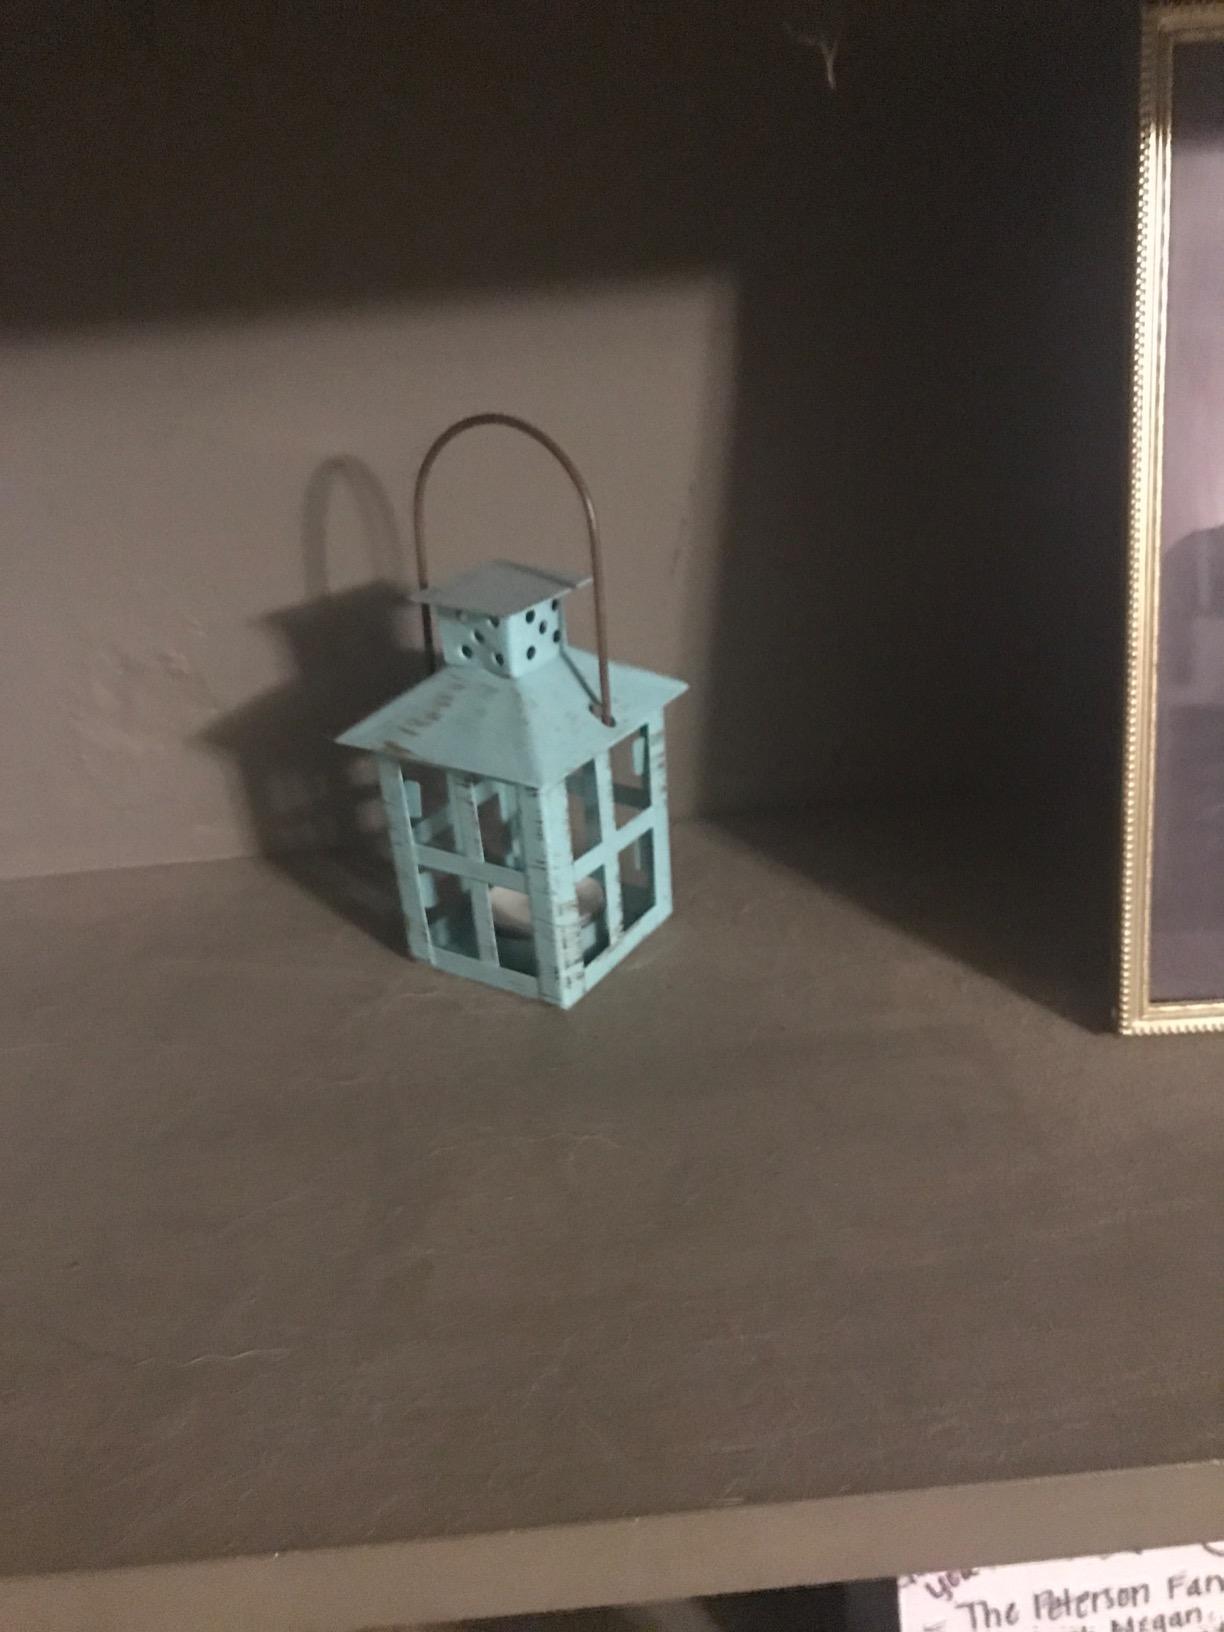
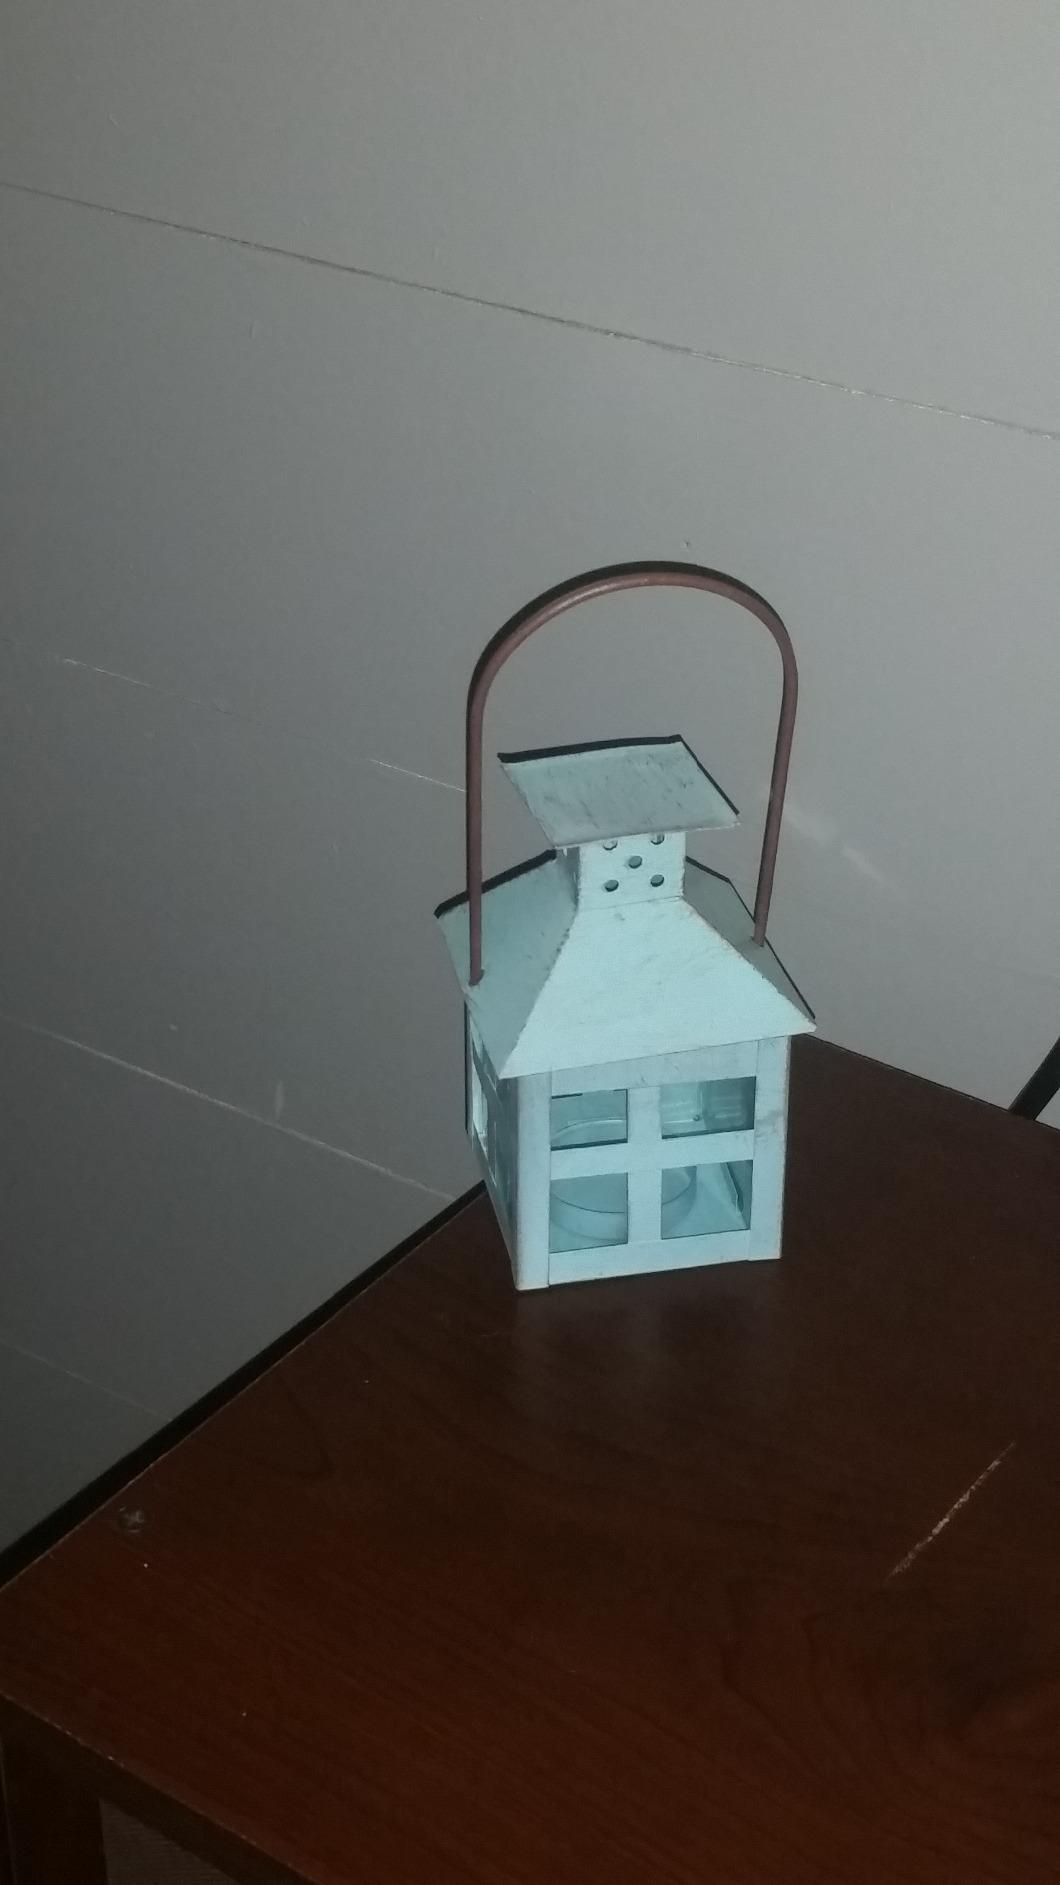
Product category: lantern
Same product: yes